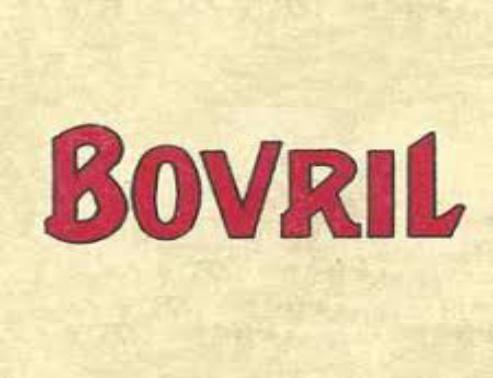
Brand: Bovril
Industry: Food